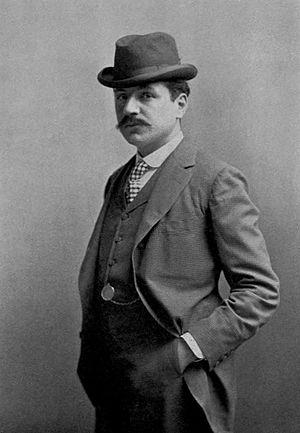
Un crime d’amour est un roman de Paul Bourget écrit d’octobre 1885 à janvier 1886 et qui est un succès, dès sa sortie. Véritable étude de l'adultère, cette œuvre est « un diagnostic minutieux d’une maladie de l'âme » puisque l’écrivain étudie un mal intime et son contexte social en traitant le thème de la dépravation d'une honnête femme par son amant qui, lui, est un sceptique de l’amour.